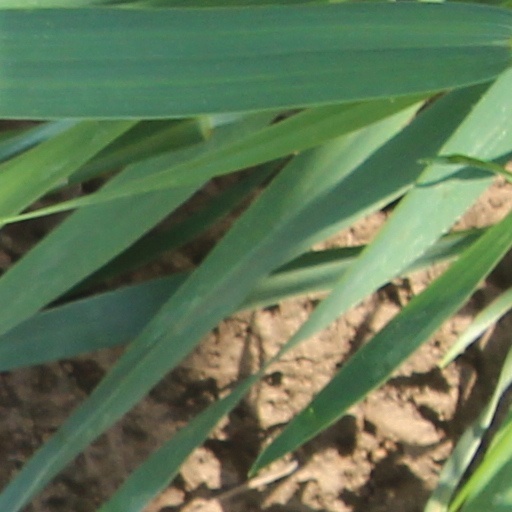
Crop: wheat